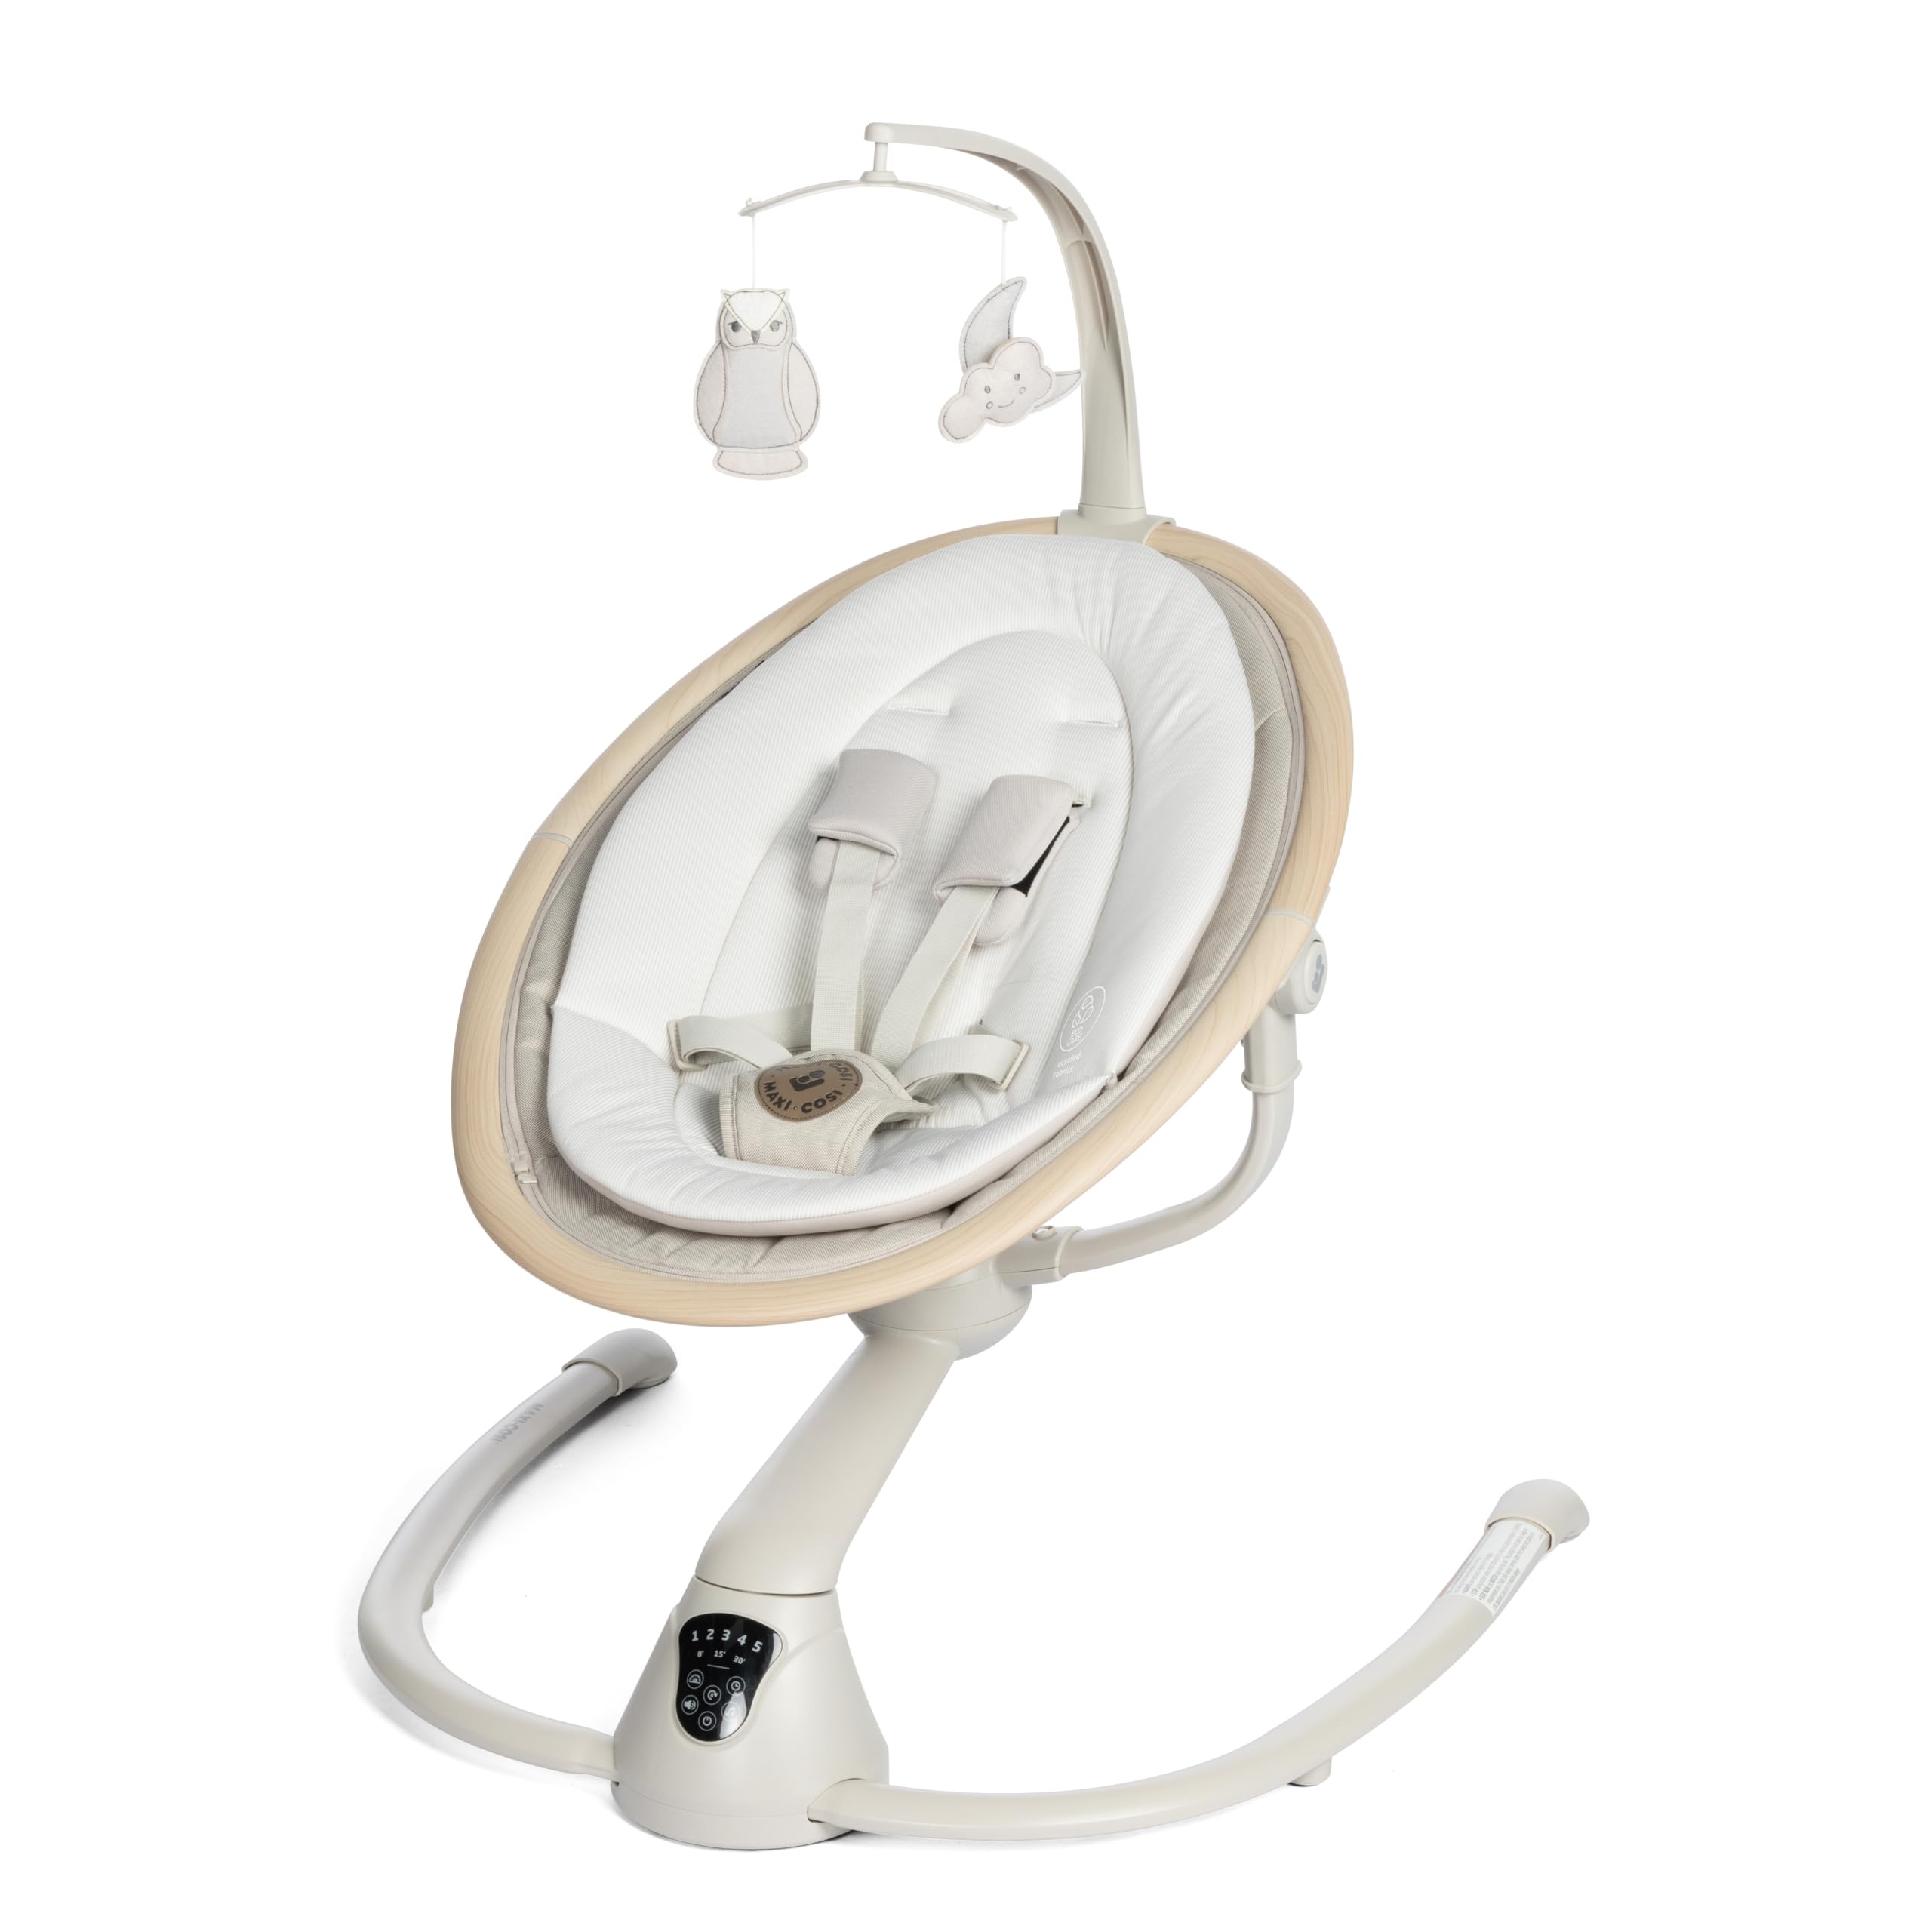
Maxi-Cosi Portable 360° Baby Swing with Music
Brand: Maxi-Cosi
Brand: Maxi-Cosi Color: Classic Oat Features: SWING SMARTLY IN STYLE The Cassia baby swing for infants is designed to give you freedom and flexibility while comforting your little one. The optional automatic motion detector of the electric baby swing senses when the baby needs extra soothing and activates the baby swing chair without your intervention. BABY GETS A 360° VIEW: The baby swing seat rotates a full 360°, giving your curious cutie a wide view and the ability to stay visually connected with you, enriching their experience and engagement while in the indoor baby swing. SET THE MOOD WITH THE TIP OF YOUR FINGER: Easily customize the compact baby swing's settings with the smart built-in touch screen panel, selecting from 5 swing speeds and 12 melodies and nature sounds. FEATURING ECOCARE Our comfort baby swing features new premium, future-friendly, 100%-recycled fabric made from plastic bottles. The yarn produced is soft, comfortable, and breathable––perfect for your little one's baby swing. (Exclusive of 2 felt mobile toys). " COZY AND CONVENIENT: With 2 recline positions and a soft newborn inlay, the Cassia baby swing for newborn ensures ultimate comfort. The removable fabrics, including the newborn inlay and cover, are machine washable for quick and easy cleaning. Binding: Baby Product model number: SW128HCOA Part Number: SW128HCOA Details: The Cassia Swing is designed to give you freedom and flexibility while comforting your little one. This smart, portable baby swing offers a stationary baby swing option and features an automatic motion detector that activates the baby swing chair when your infant needs extra soothing. The baby swing seat rotates a full 360°, giving your curious cutie more sights to take in, ensuring everyone stays connected. The built-in touch screen panel allows you to select from 5 swing speeds, plus 12 melodies and nature sounds. The Cassia Swing makes a great baby swing indoor option. Crafted with EcoCare, our future-friendly, 100% recycled fabric made from plastic bottles, the yarn produced is soft, comfortable, and breathable–ideal for your little one. The baby swing’s 2 recline positions offer ultimate relaxation, while the soft newborn inlay keeps baby comfy. The removable fabrics, including the newborn inlay and cover, are machine washable for quick and easy cleaning. This newborn swing is also lightweight and foldable, weighing only about 10 lbs, making it easy to transport and store. Additionally, this swing includes 2 felt mobile toys to keep your baby entertained, and its sophisticated, modern color palette blends beautifully with any décor. Ideal for babies up to 20 lbs., the Cassia Swing adds tranquility to a busy day by providing soothing comfort for your baby and convenience for you, enhancing your quality time at home. Remember, never let babies sleep in rockers, bouncers, or swings. The Cassia Swing is a great choice when looking for baby swings for infants with baby toys attached. EAN: 0884392954949 Package Dimensions: 29.5 x 19.9 x 6.8 inches
Category: Baby & Toddler > Baby Toys & Activity Equipment > Baby Jumpers & Swings